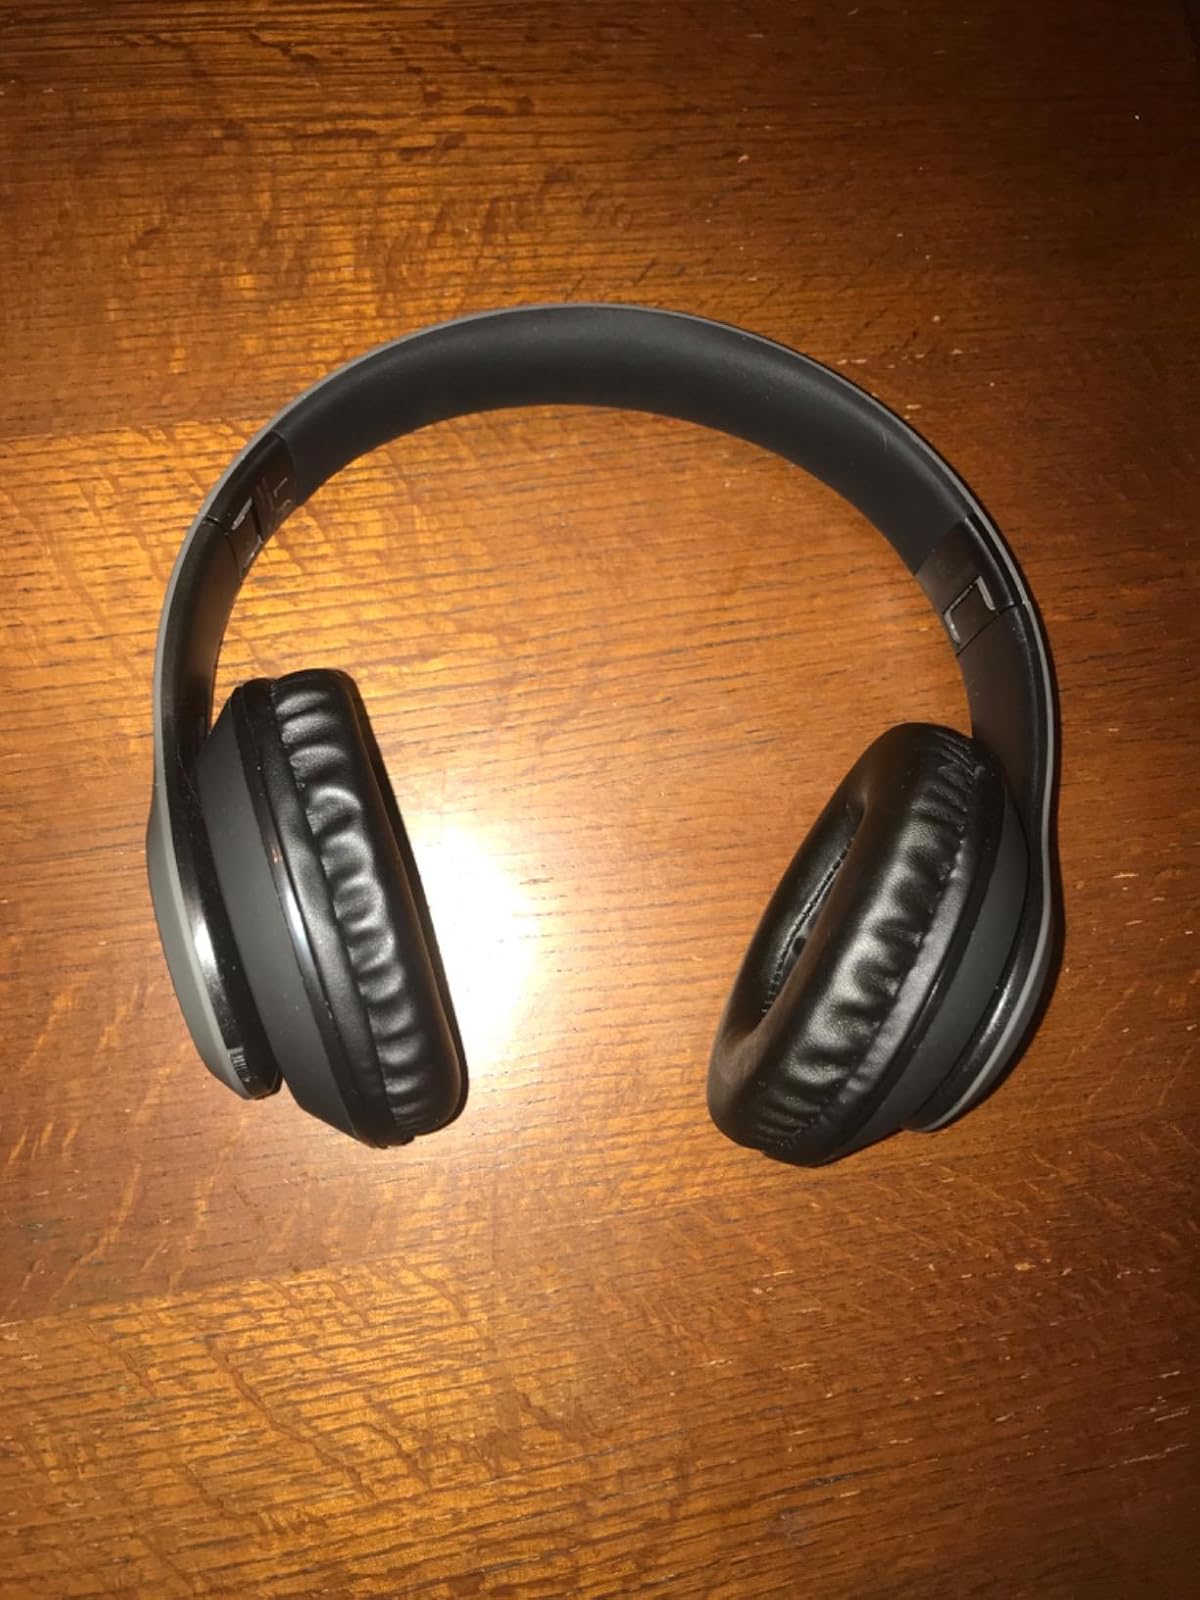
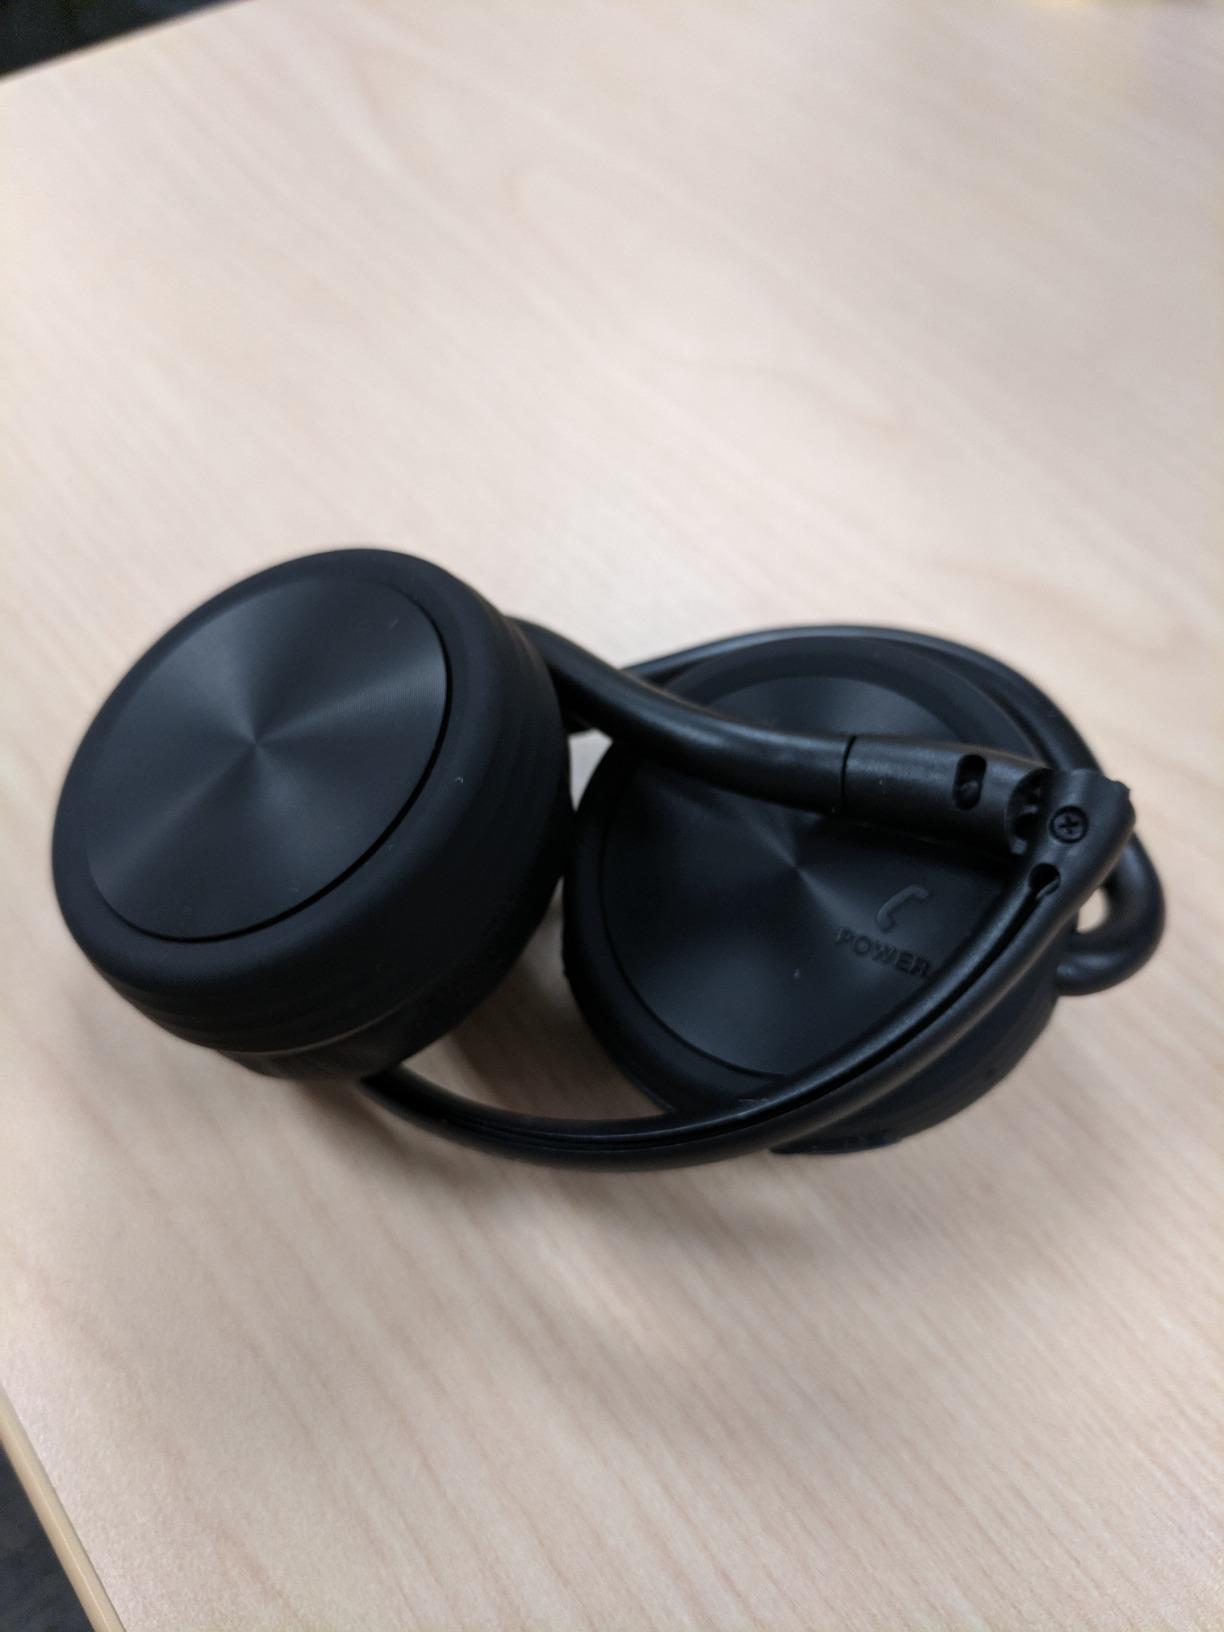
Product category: headphones
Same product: no